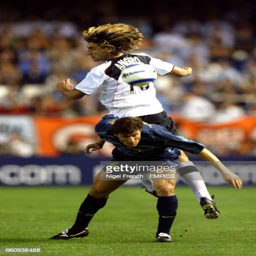
football player and battle for the ball